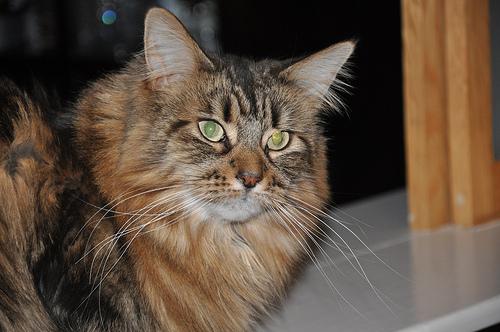
Breed: Maine Coon